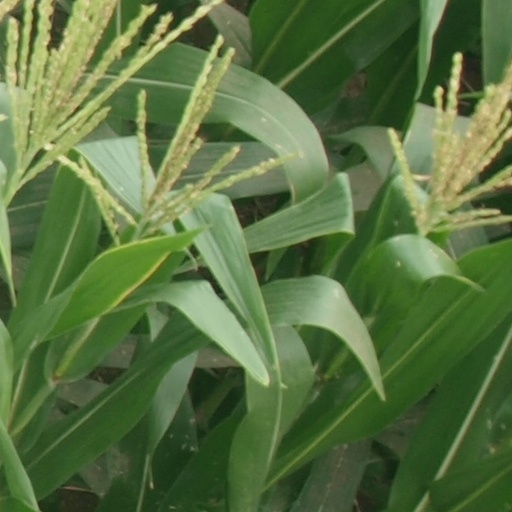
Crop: maize; corn